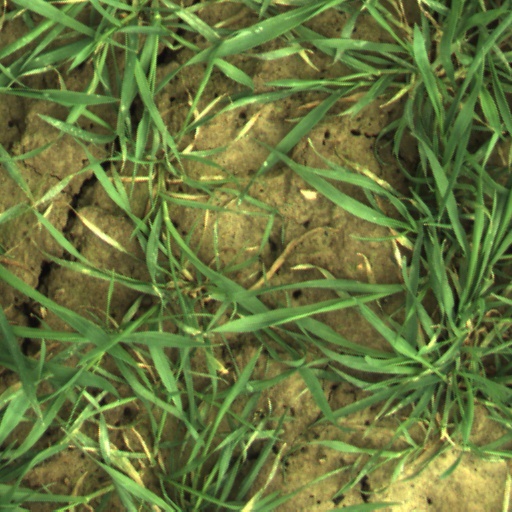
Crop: wheat